Virulent Newcastle disease

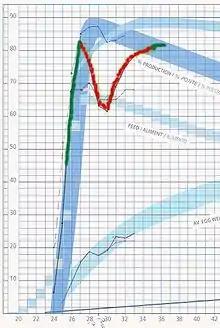
Egg drop after a (otherwise asymptomatic) Newcastle disease infection in a duly vaccinated broiler parent flock

Signs of infection with NDV vary greatly depending on factors such as the strain of virus and the health, age and species of the host.